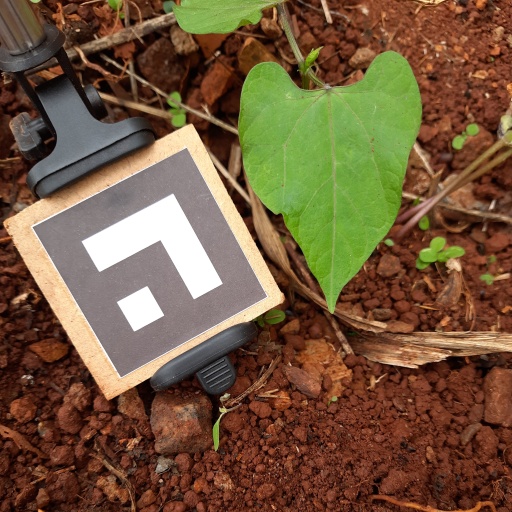
Observations: wavy surface, no eating holes, with soild dust, under shade